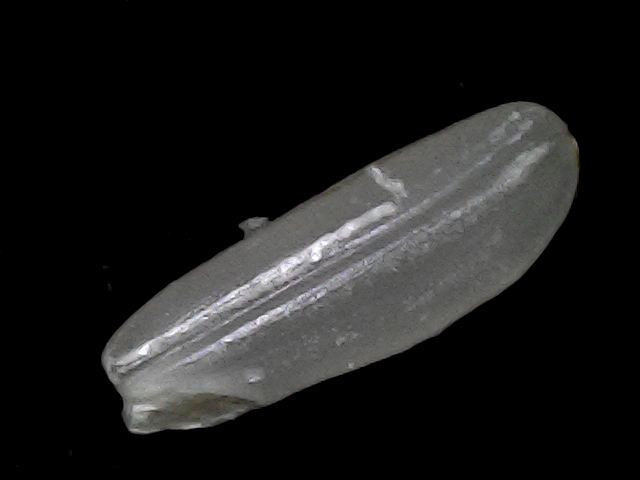
Rice variety: BD75